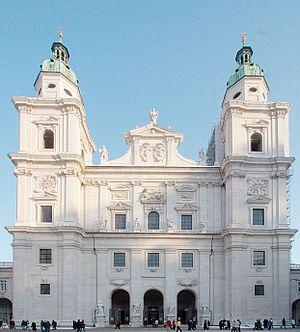
Salzbourg est une ville autrichienne de 154 211 habitants en 2019 et la capitale du Land de Salzbourg. La vieille ville est inscrite sur la liste du patrimoine mondial de l'UNESCO. C'est la quatrième ville la plus peuplée de son pays avec ses 148 521 habitants en 2012.
L'archidiocèse de Salzbourg est un archidiocèse métropolitain de l'Église catholique en Autriche. Il fut créé comme diocèse en 739 et élevé au rang d'archidiocèse le 20 avril 798. Son nom latin est Archidioecesis Salisburgensis.
Une cathédrale est, à l'origine, une église où se trouve le siège de l'évêque ayant la charge d'un diocèse. La cathédrale est en usage dans l'Église catholique, l'Église orthodoxe, l'Église anglicane.
La cathédrale Saint-Rupert de Salzbourg est une cathédrale baroque du XVIIᵉ siècle située dans la ville de Salzbourg en Autriche. Elle est dédiée à saint Rupert de Salzbourg. C'est dans cette cathédrale qu'a eu lieu le baptême de Mozart.